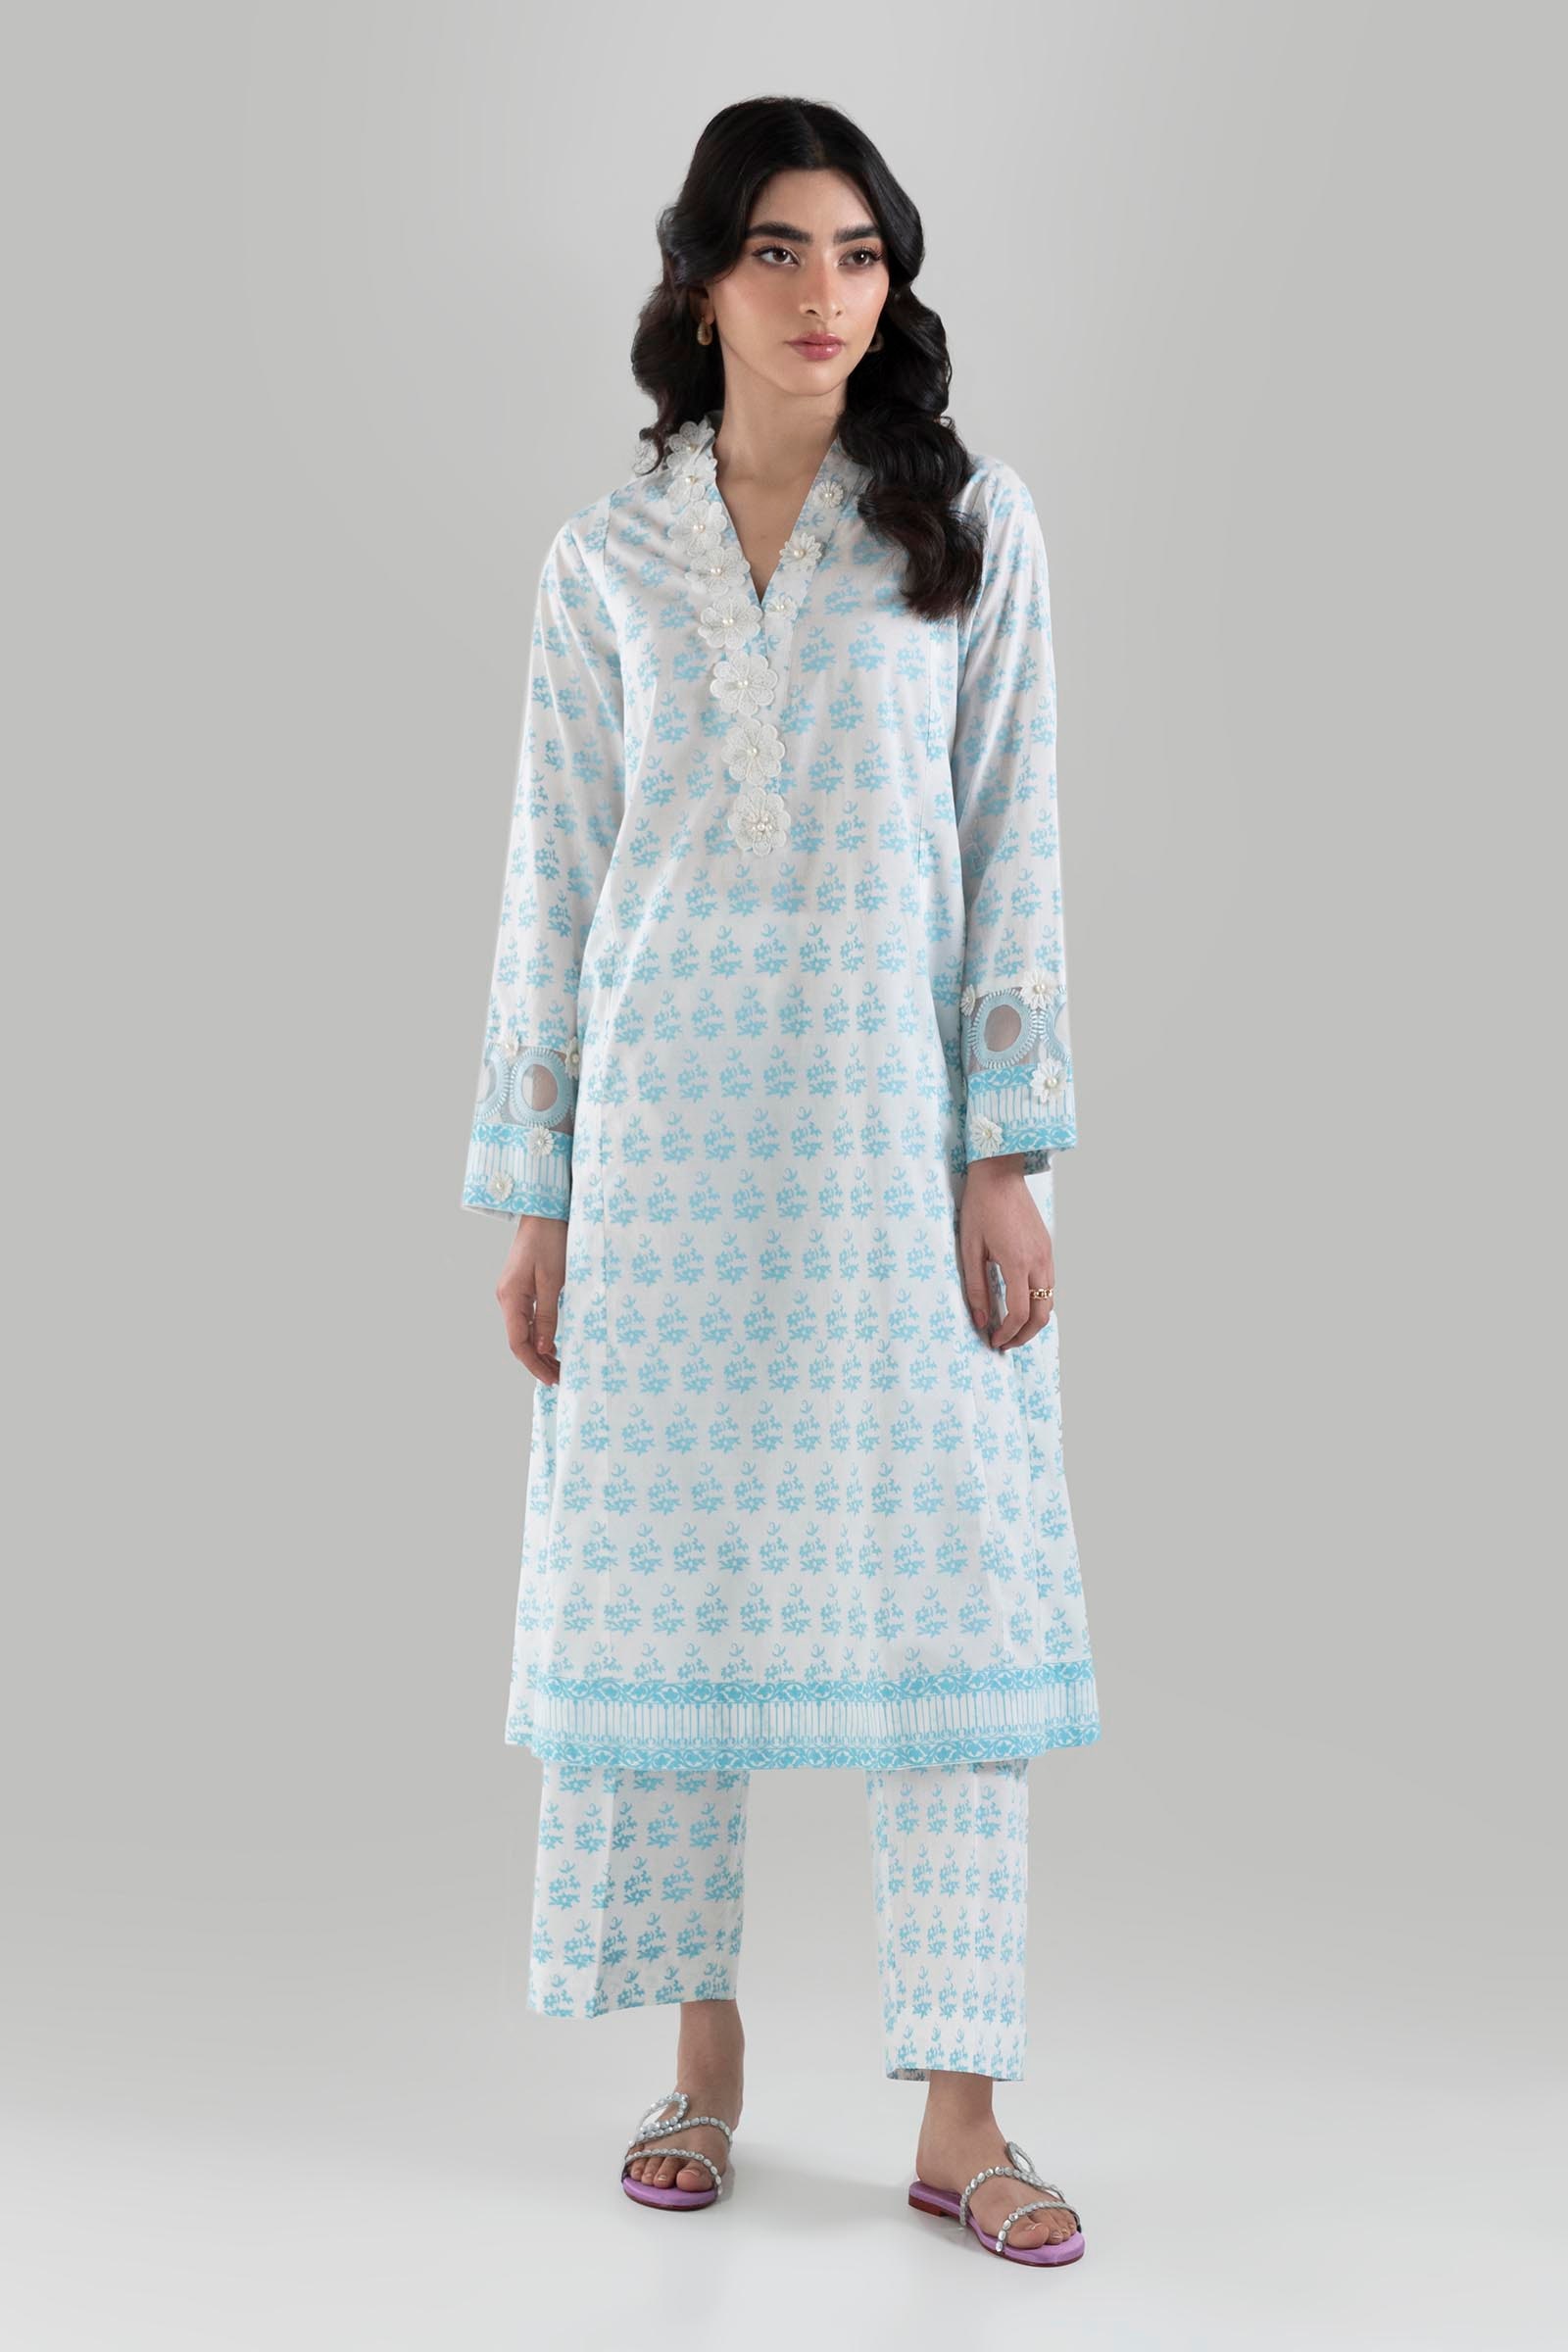
blue multi kurta set